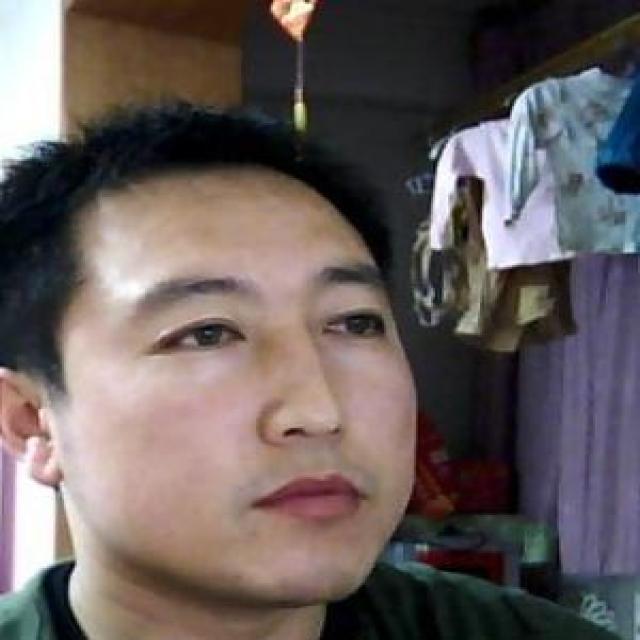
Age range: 21-44